Mestizo Argentines

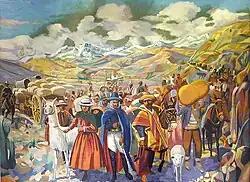
Portrait of the Jujuy Exodus.

Argentina had, like the rest of the viceroyalties, a mix between Spaniards, Amerindians and Sub-saharan Africans. Within the Viceroyalty of the Río de la Plata, the only region that had real value for the Spanish crown was Upper Peru due to the Potosí Mines, the current Argentine territory was mainly livestock so it did not have a strong economic interest and there was no important arrival of black slaves as in the rest of America, it was also always the least populated region of the Spanish Empire. Within the viceroyalty of the Río de la Palta, there is not a very marked caste system compared to other viceroyalties such as New Spain or New Granada, the most marked difference there was, was the difference in the political power that existed between those born In Spain with respect to the other castes, which generated displeasure, this was one of the several reasons why an independence sentiment was created.